Château de Segonzac

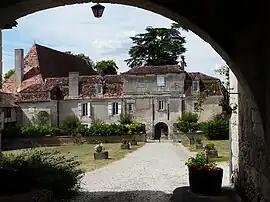
Château de Segonzac

The Château de Segonzac is a château in Segonzac, Dordogne, Nouvelle-Aquitaine, France.